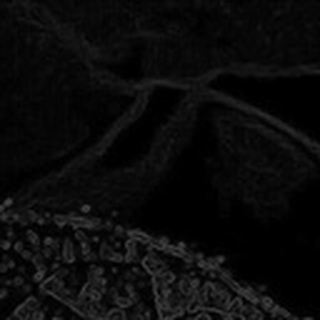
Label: cotton_aphids